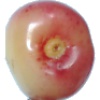
Label: cherry_rainier